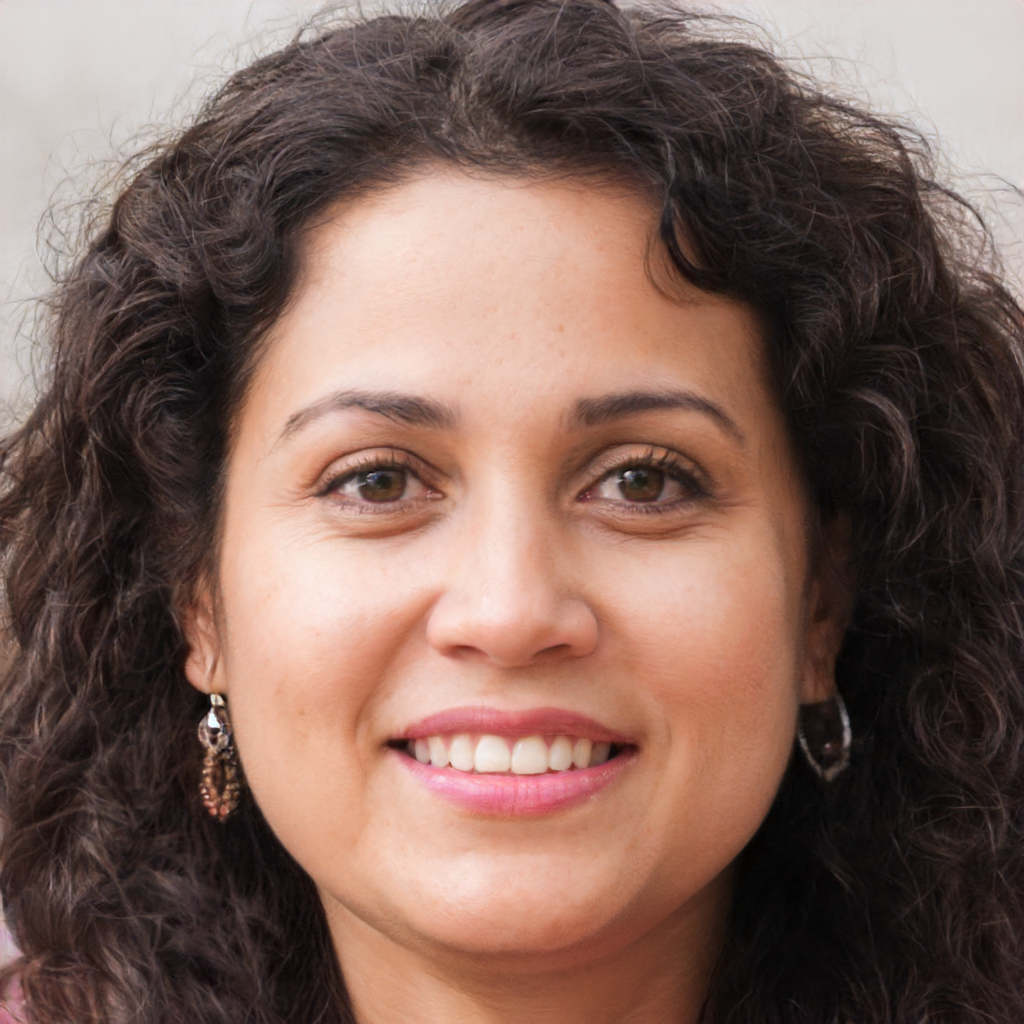
Label: Colored